Marlies Mejías

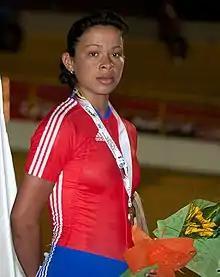
Marlies Mejías in 2011

Marlies Mejías García (born 29 December 1992) is a Cuban road and track cyclist, who currently rides for UCI Women's Continental Team . At the 2012 Summer Olympics, she competed in the Women's Omnium, finishing in 8th place overall.